Xibei Canal station

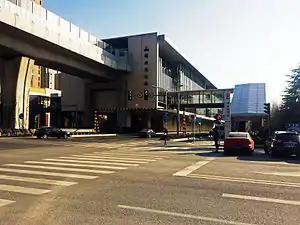

Xibei Canal Station, is a metro station of Line 1, Wuxi Metro. It started operations on 1 July 2014.